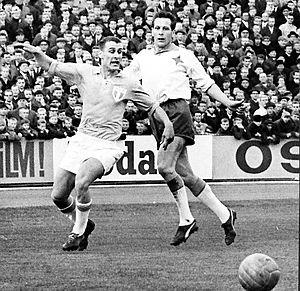
Åke Johansson est un footballeur suédois né le 13 mars 1928 à Norrköping, et mort le 21 décembre 2014 dans la même ville. Il évoluait au poste de défenseur.